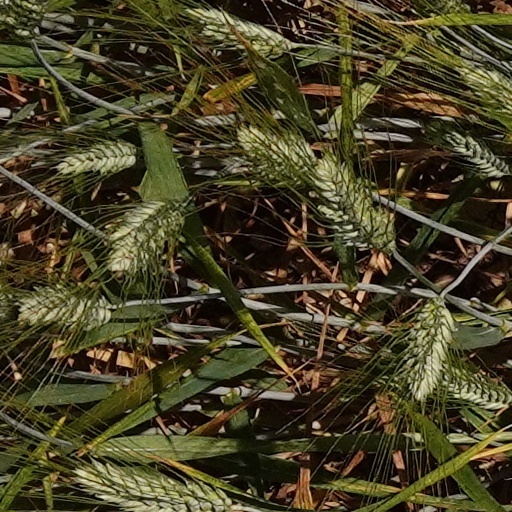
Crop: wheat